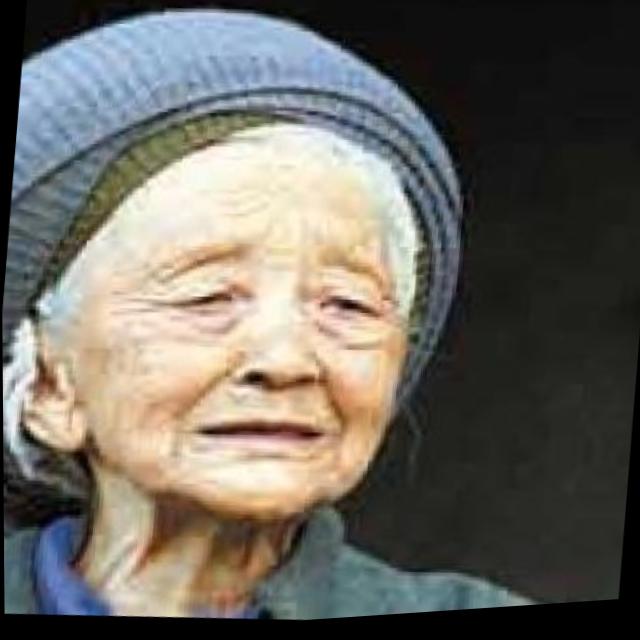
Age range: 65+